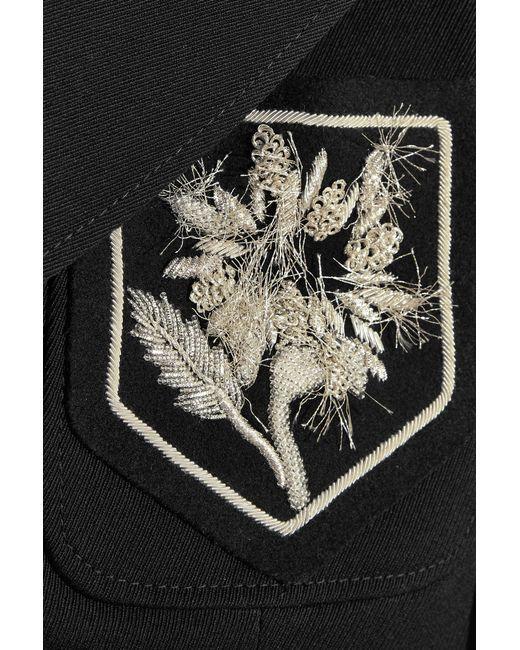
Floral gestrickt im goldenen Mantel für Damen